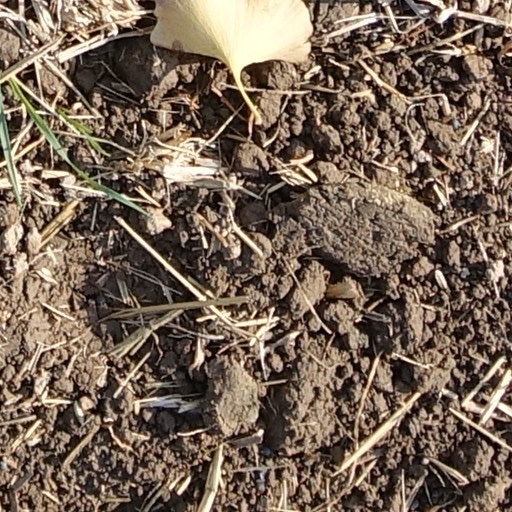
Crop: wheat